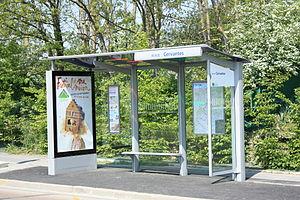
Aubette modèle standard sur le réseau CITURA
CITURA est le nom commercial du réseau de transports en commun du Grand Reims, exploité par Transdev Reims, entreprise filiale du groupe Transdev figurant parmi les 20 plus grands employeurs du département de la Marne. Il est formé à la suite de sa restructuration partielle du 6 juillet 2015 de 20 lignes de journée, cinq secteurs de transport à la demande et trois lignes de soirée. Une partie du réseau est également exploitée par trois autres opérateurs, via un contrat de sous-traitance.
Un arrêt de bus est un aménagement sur une voirie, placé sur les trottoirs, au niveau duquel les autobus intra-urbains et les autocars inter-urbains du transport public s'arrêtent pour permettre aux usagers de monter et de descendre du véhicule. L'arrêt de bus trouve des équivalents dans les autres formes de transport en commun : station de tramway, station de métro, gare ferroviaire et gare de funiculaire.